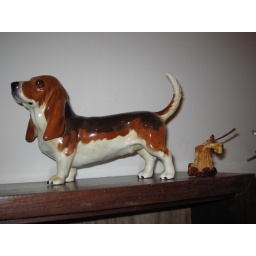
existential apple core in shadow of beswick pot dog